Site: brandenburg
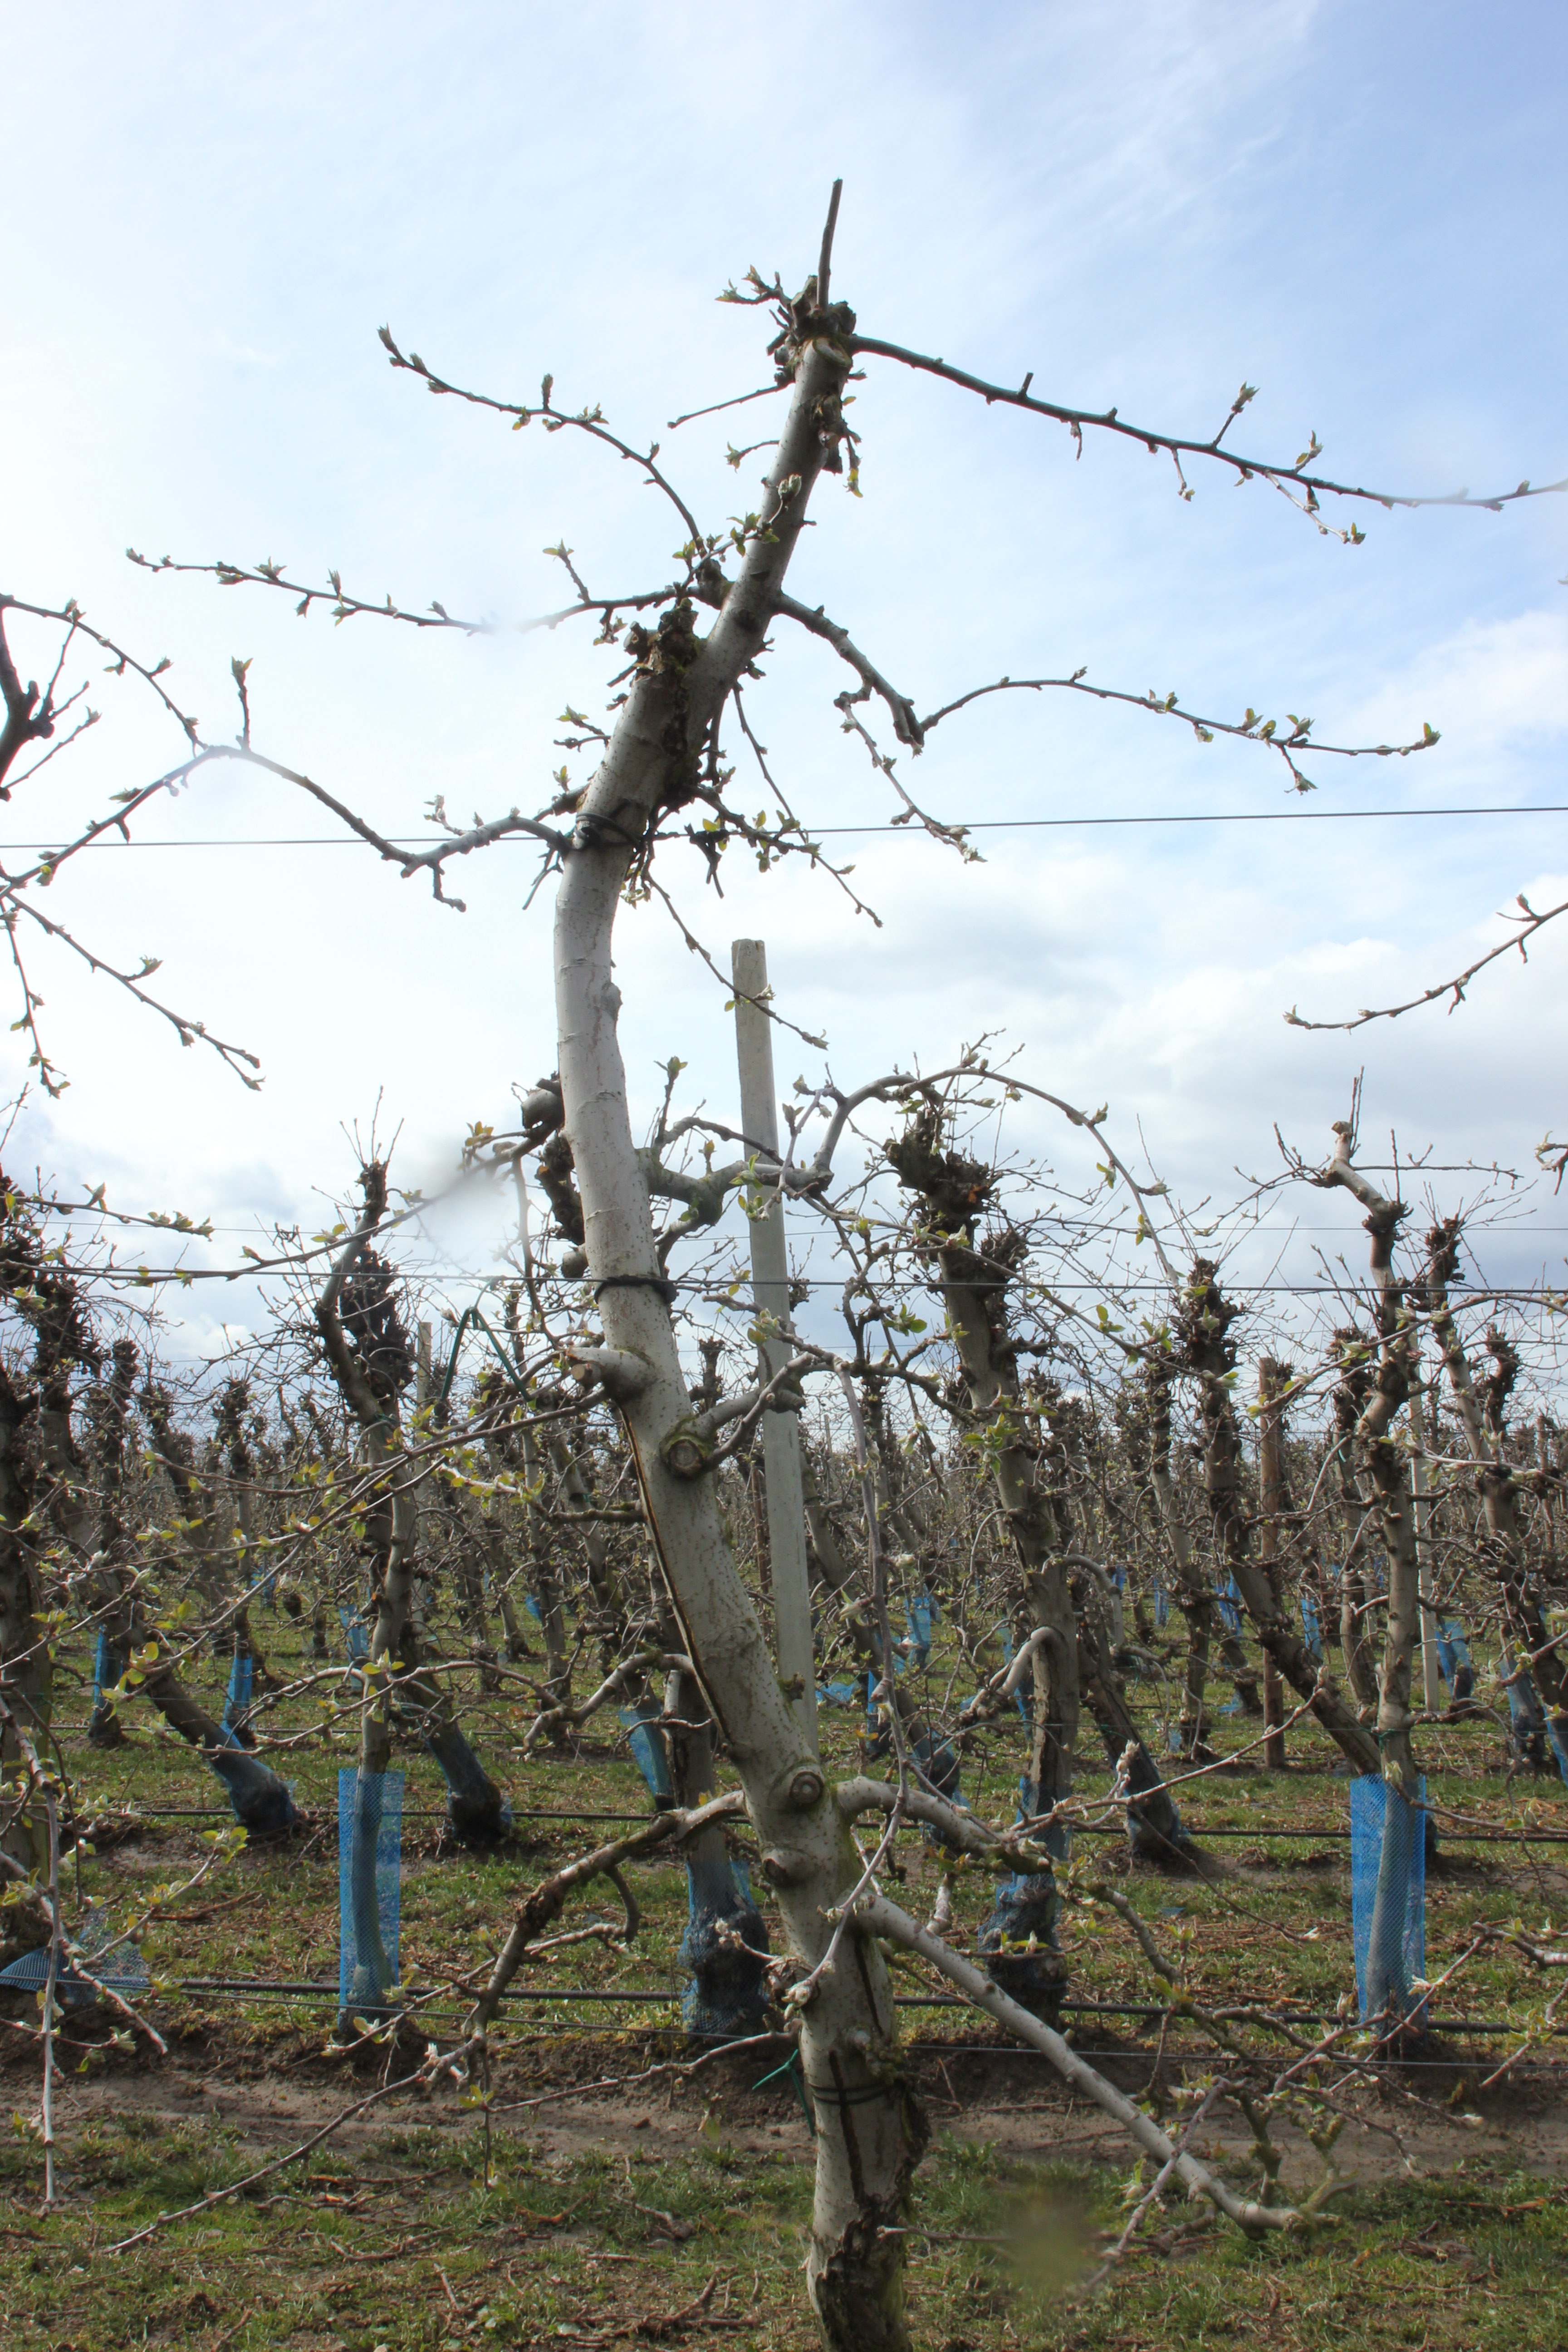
Growth stage (BBCH 55): Inflorescence emergence